Castles in Great Britain and Ireland

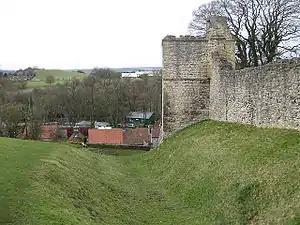
Pickering Castle in England (right), and the counter-castle from the years of the Anarchy (upper left)

English castles during the period were divided into those royal castles owned by the king, and baronial castles controlled by the Anglo-Norman lords. According to chronicler William of Newburgh royal castles formed the "bones of the kingdom". A number of royal castles were also designated as shrieval castles, forming the administrative hub for a particular county – for example Winchester Castle served as the centre of Hampshire. These castles formed a base for the royal sheriff, responsible for enforcing royal justice in the relevant shire; the role of the sheriff became stronger and clearer as the century progressed.